Wisconsin Highway 106

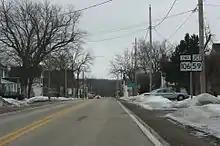
Looking south at the eastern terminus in Palmyra

Starting at WIS 73 near Albion, WIS 106 proceeds to travel eastward near the north shore of Lake Koshkonong. On its way, it runs through Busseyville. After leaving Lake Koshkonong, WIS 106 then meets WIS 26 at a diamond interchange. Along the way towards Fort Atkinson, it then travels along the north bank of the Rock River. In Fort Atkinson, it intersects US 12 and Bus. WIS 26. After that, it continues to travel eastward and then southeastward to Palmyra, meeting Hebron along the way. In Palmyra, it intersects WIS 59, and WIS 106 ends at this point.